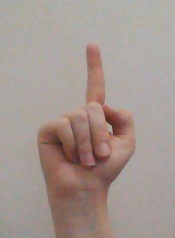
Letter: bb